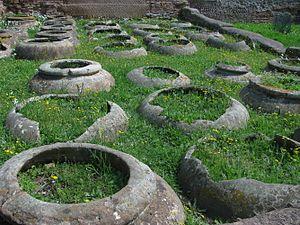
Magasin aux orci (regio I, insula IV). Ostia Antica, Latium, Italie.
L'orcio est un terme utilisé principalement dans le centre de l'Italie pour désigner un pot en terre cuite réalisé entièrement à la main.